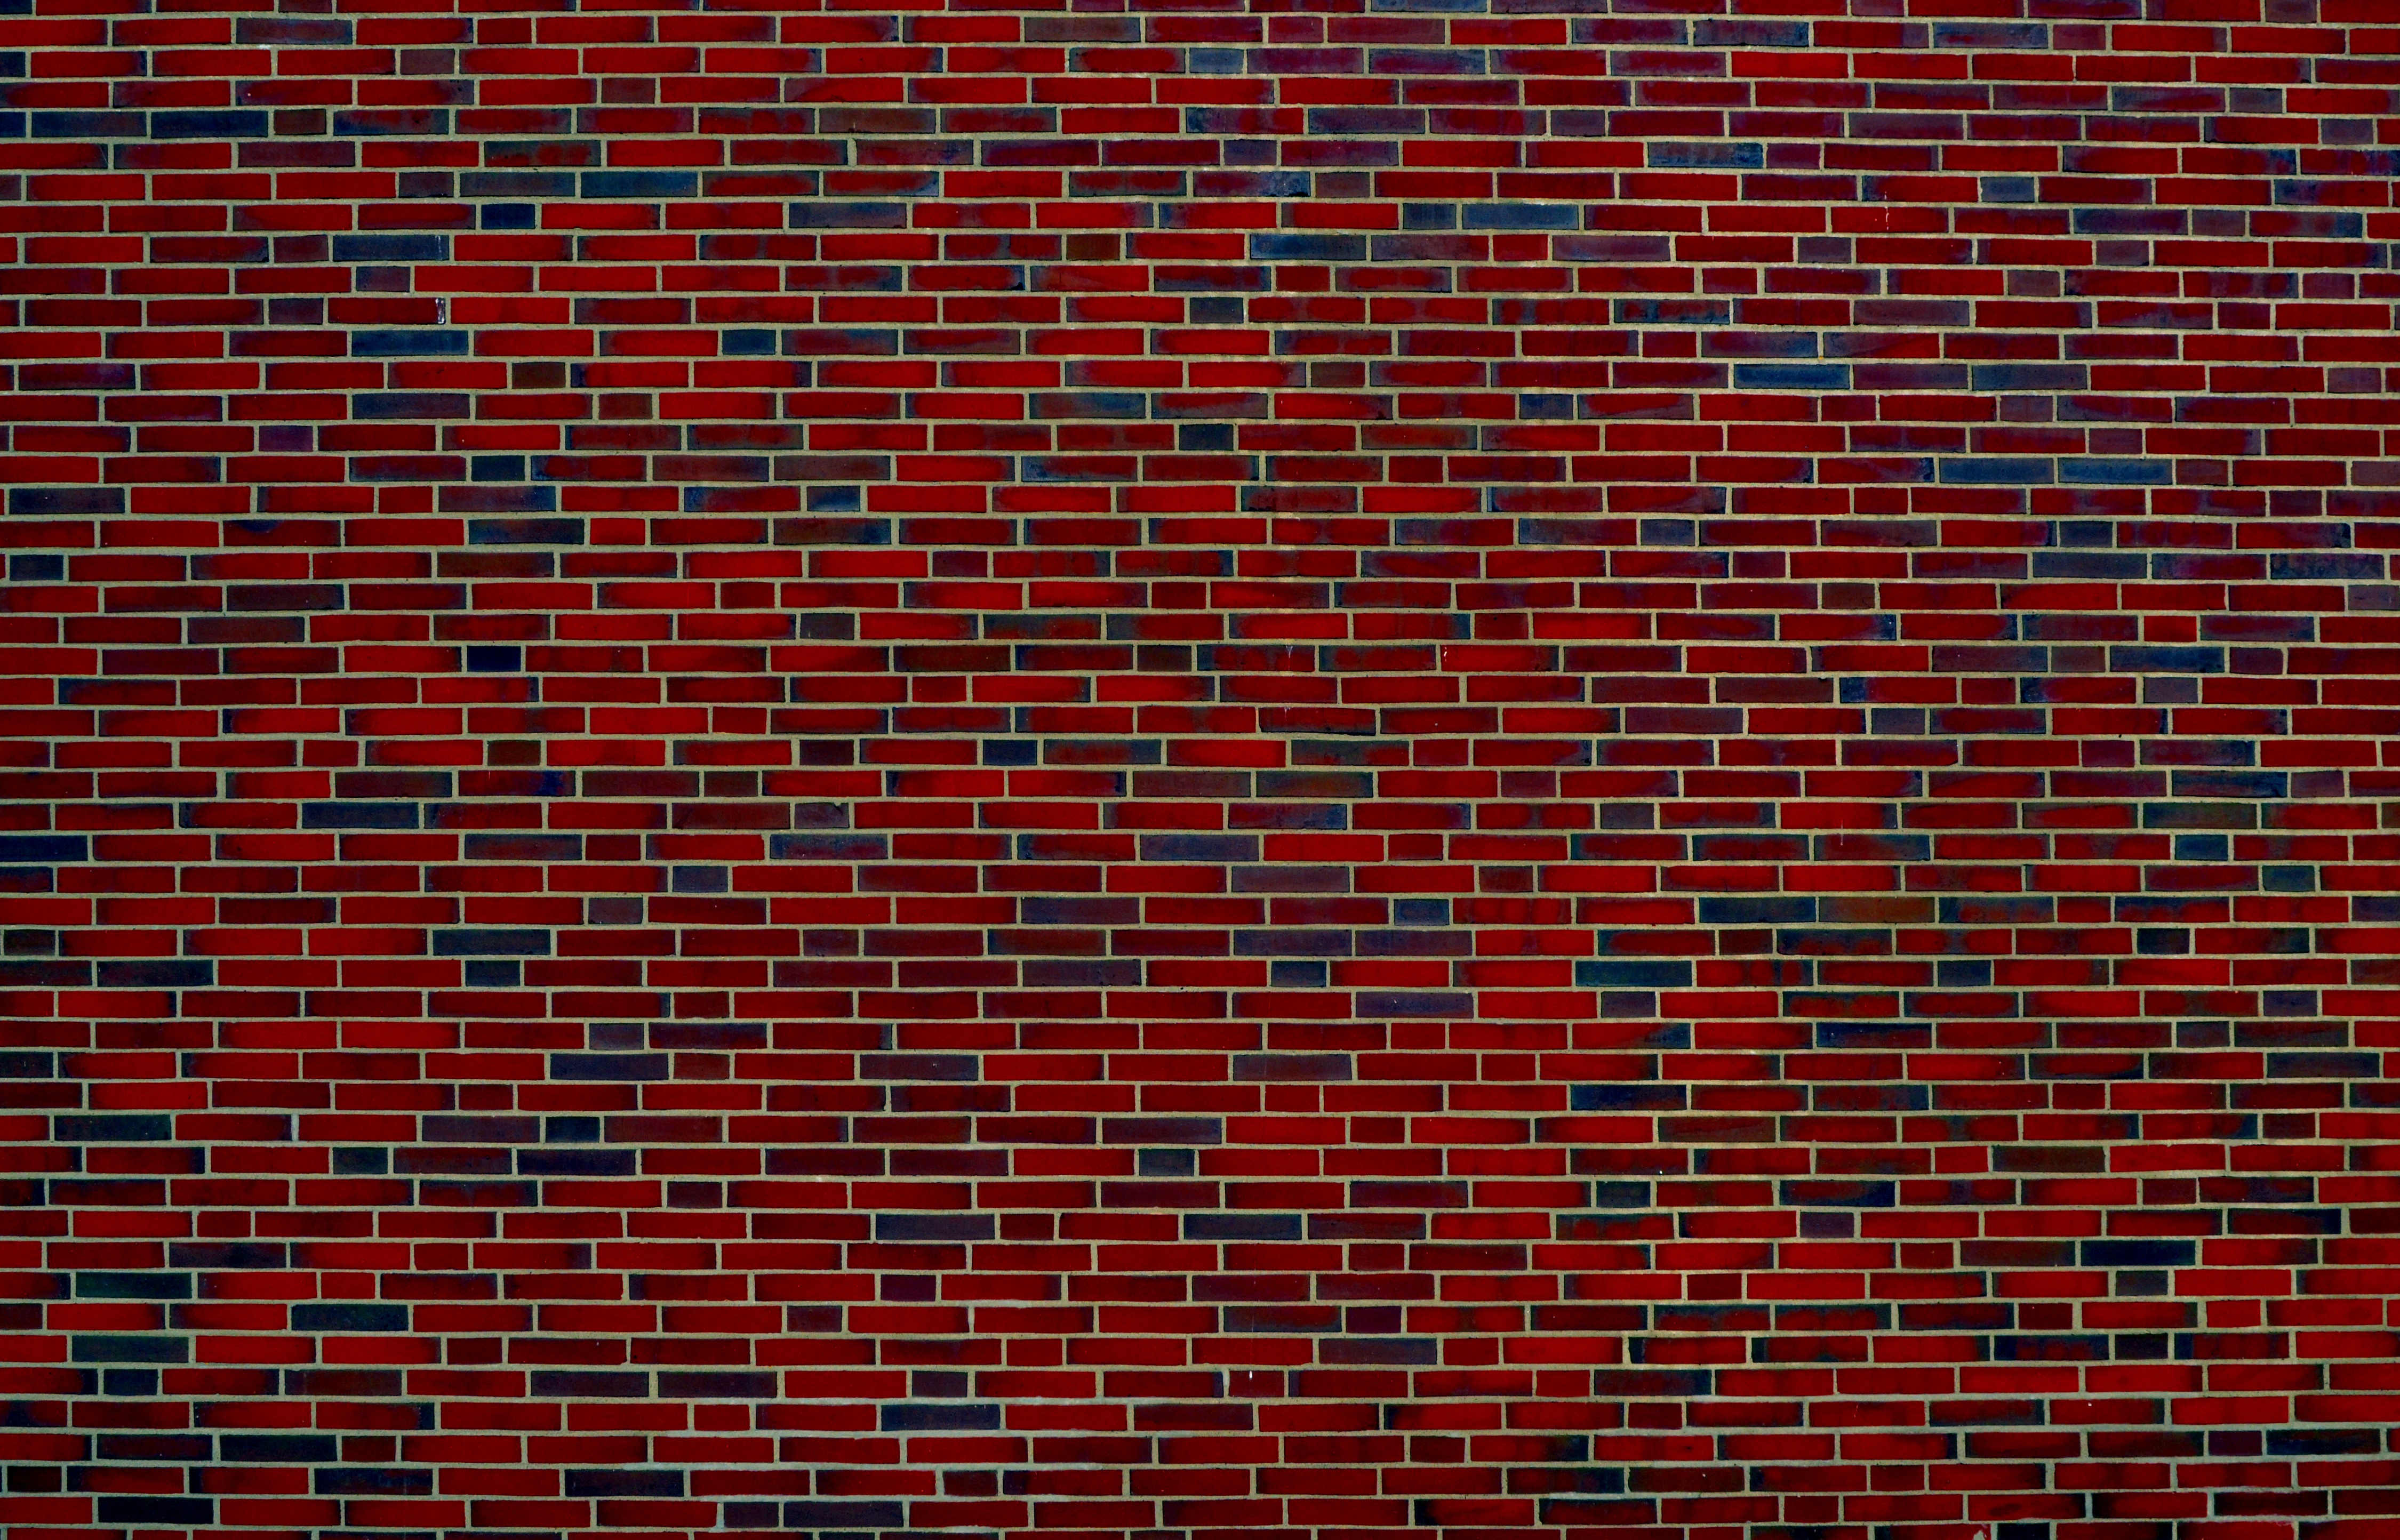
texture, floor, building, home, wall, pattern, line, red, facade, stone wall, brick, material, circle, font, stones, art, background, design, net, bricks, brickwork, masonry, clinker, flooring